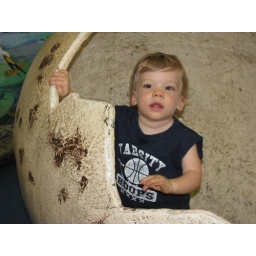
playing in the huge eggs at the tree house in the Philly Zoo